Yacón syrup

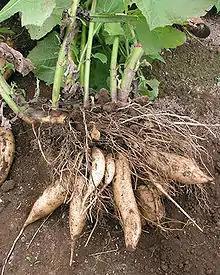
The tuberous roots of the yacón plant ("Smallanthus sonchifolius")

Yacón syrup is a sweetening agent extracted from the tuberous roots of the yacón plant ("Smallanthus sonchifolius") indigenous to the Andes mountains.